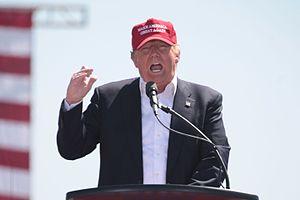
Donald Trump, 45ᵉ président des États-Unis depuis le 20 janvier 2017, s'est exprimé sur de nombreux sujets de manière souvent très polémique. Considéré comme une personnalité politique très atypique aux États-Unis, il se présente lui-même comme un « républicain conservateur », mais ses positions divergent souvent des figures conservatrices traditionnelles du Parti républicain. Il dit être « totalement flexible sur beaucoup, beaucoup de sujets », et revendique sa capacité à être « imprévisible », ce qui le conduit régulièrement à changer de position.